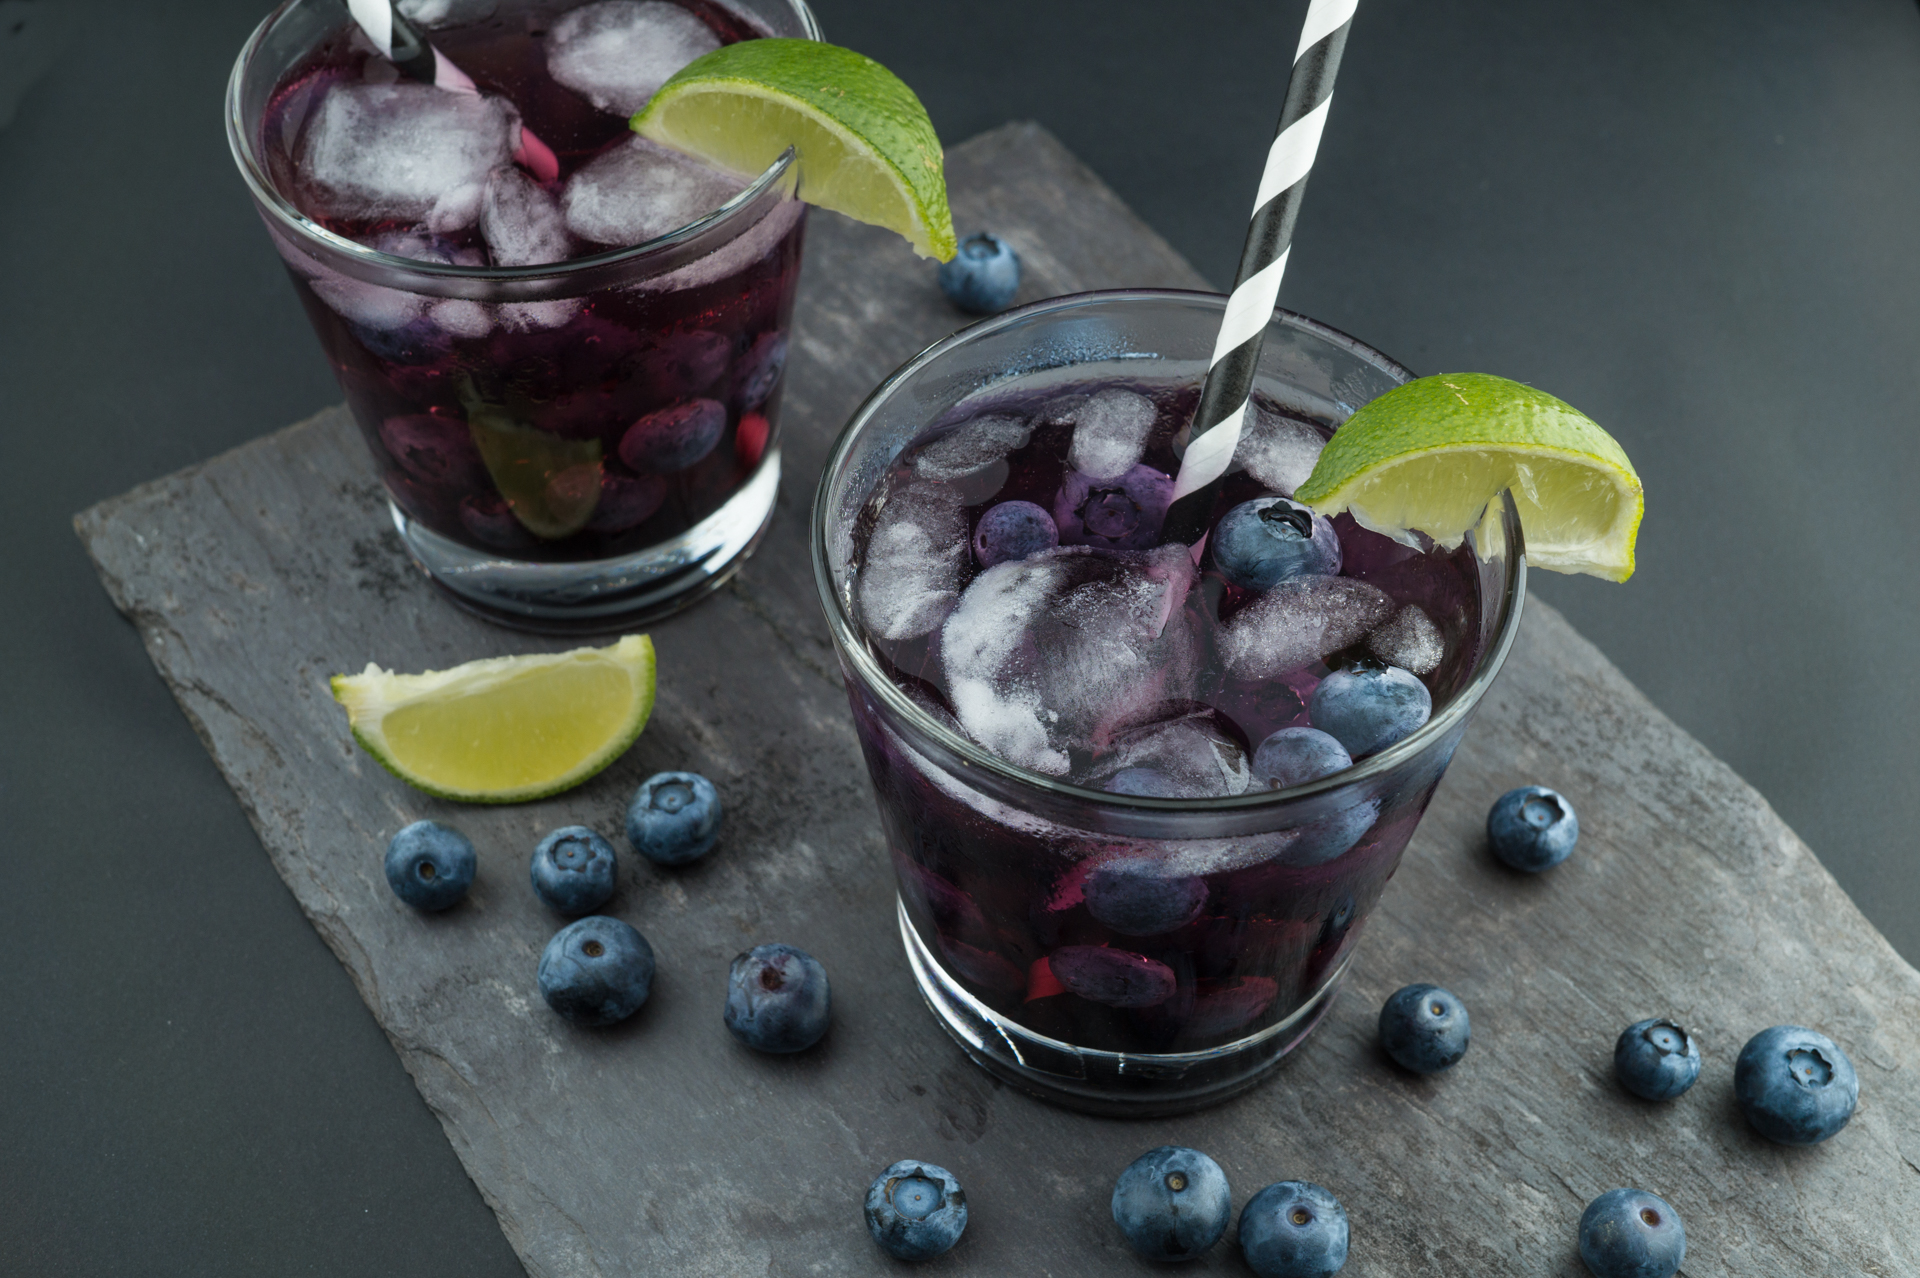
plant, fruit, berry, ice, food, produce, beverage, drink, cocktail, martini, straws, blueberries, straw, fruits, drinks, liqueur, flowering plant, alcoholic beverage, drinking glasses, distilled beverage